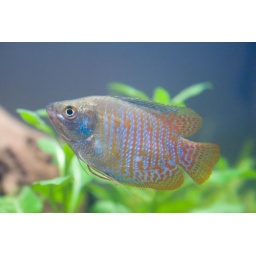
The first day of fish in the new tank, male and female gourami.